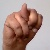
The image shows a hand gesture representing the letter 'N' in Indian Sign Language.